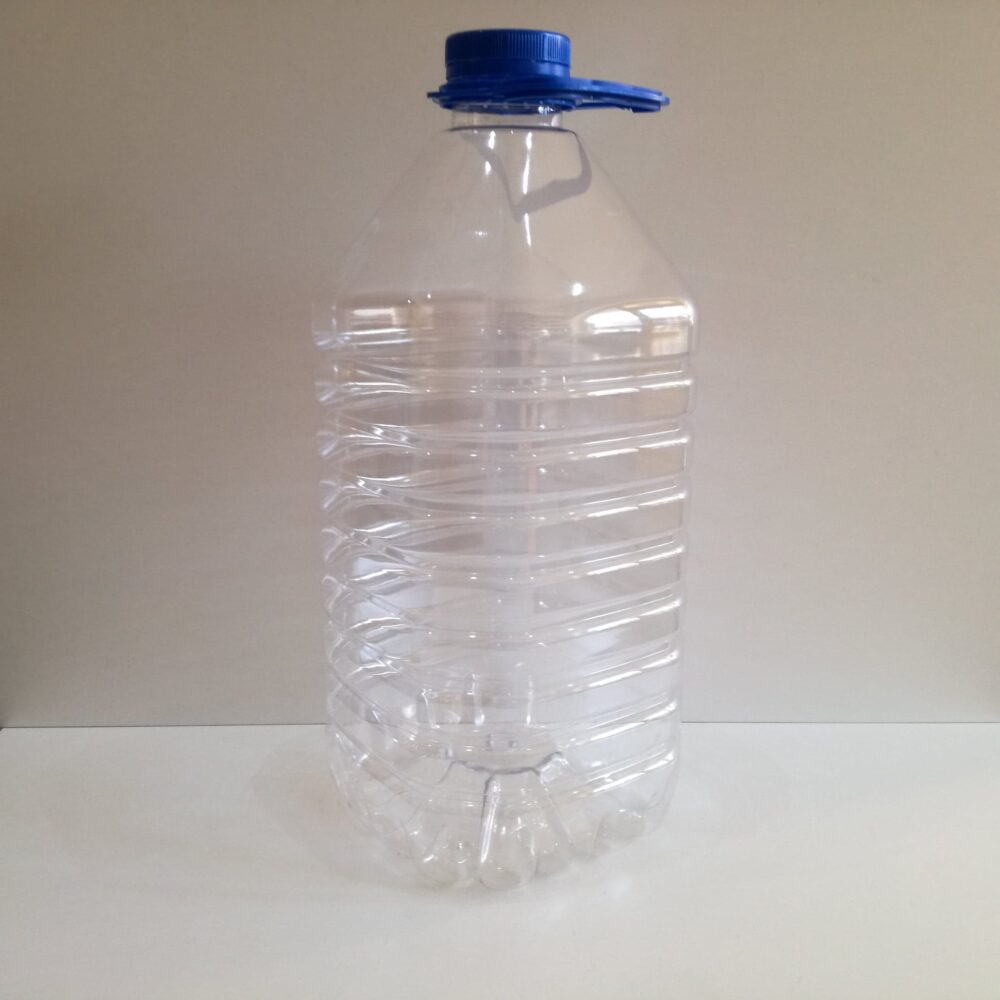
Waste category: plastic